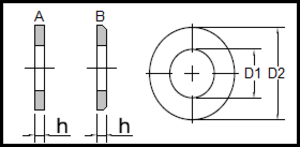
DIN 125
DIN 125
DIN 125
DIN 125 er en DIN-standard for en planskive.